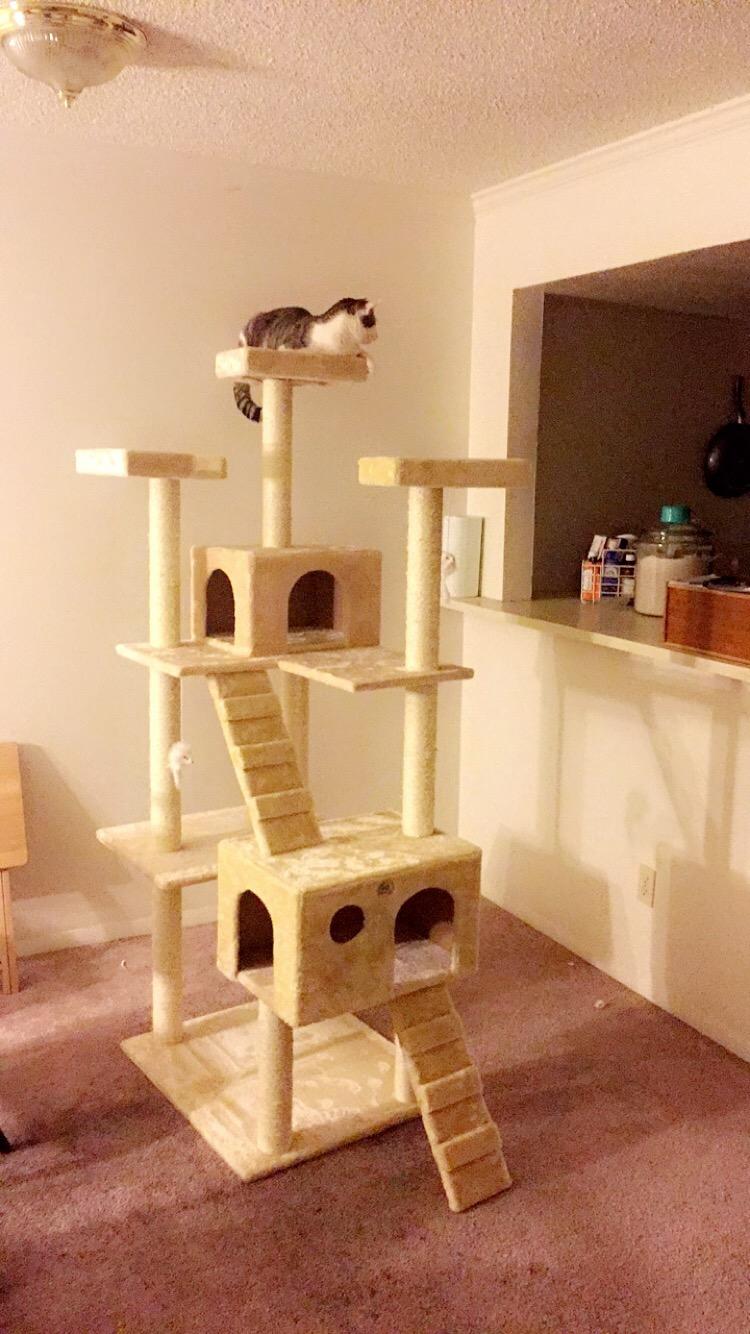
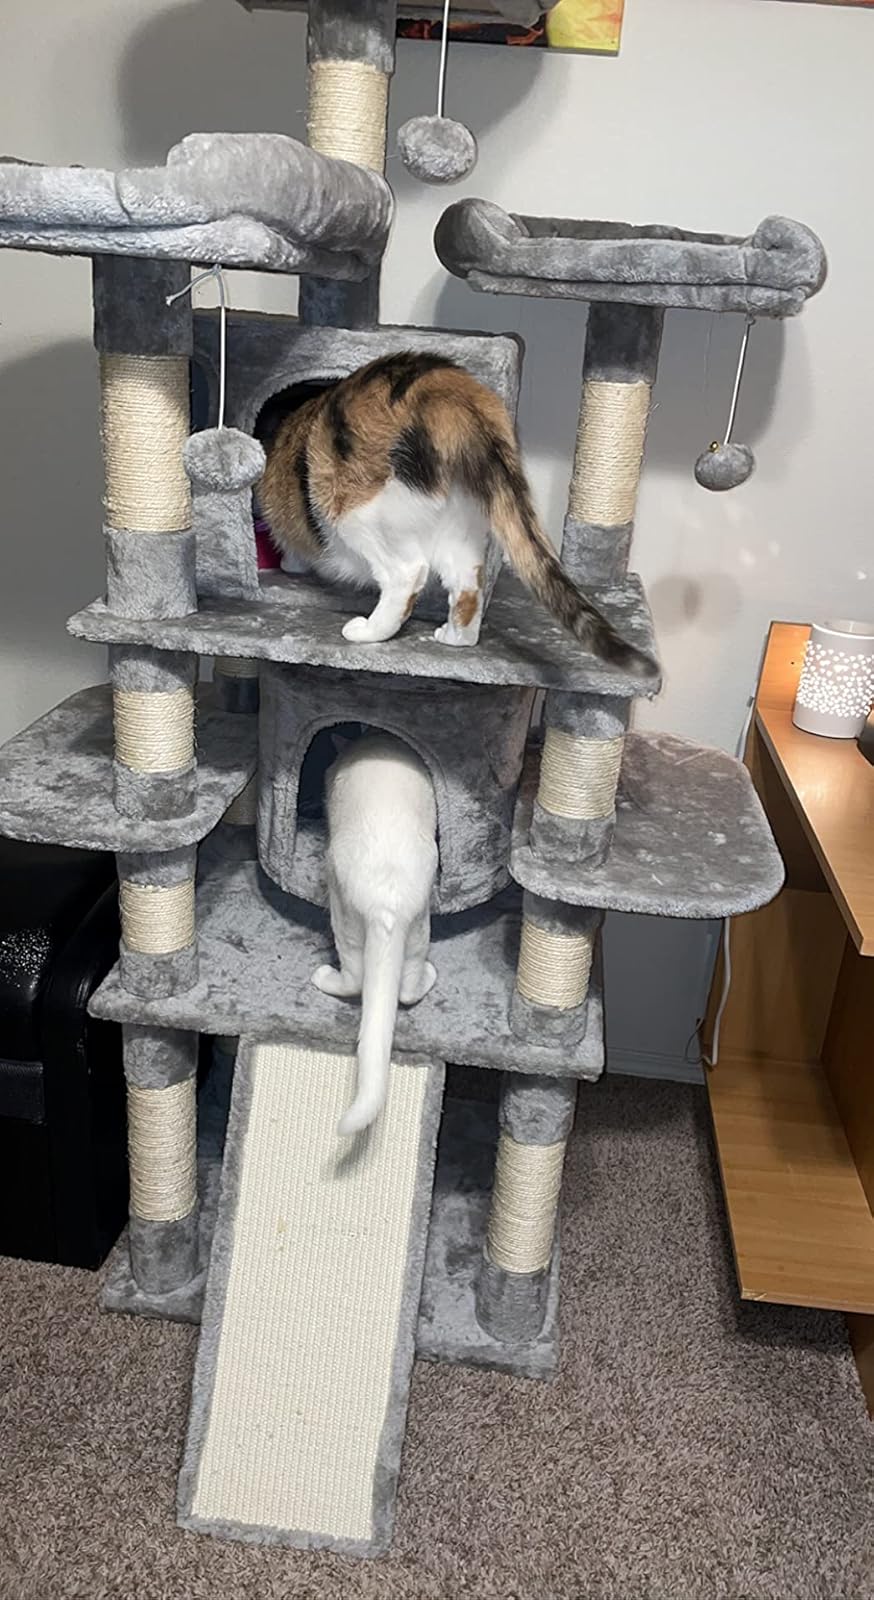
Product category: items_cat tree
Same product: no